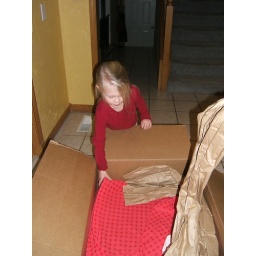
Oh, there a red bag in there, too!